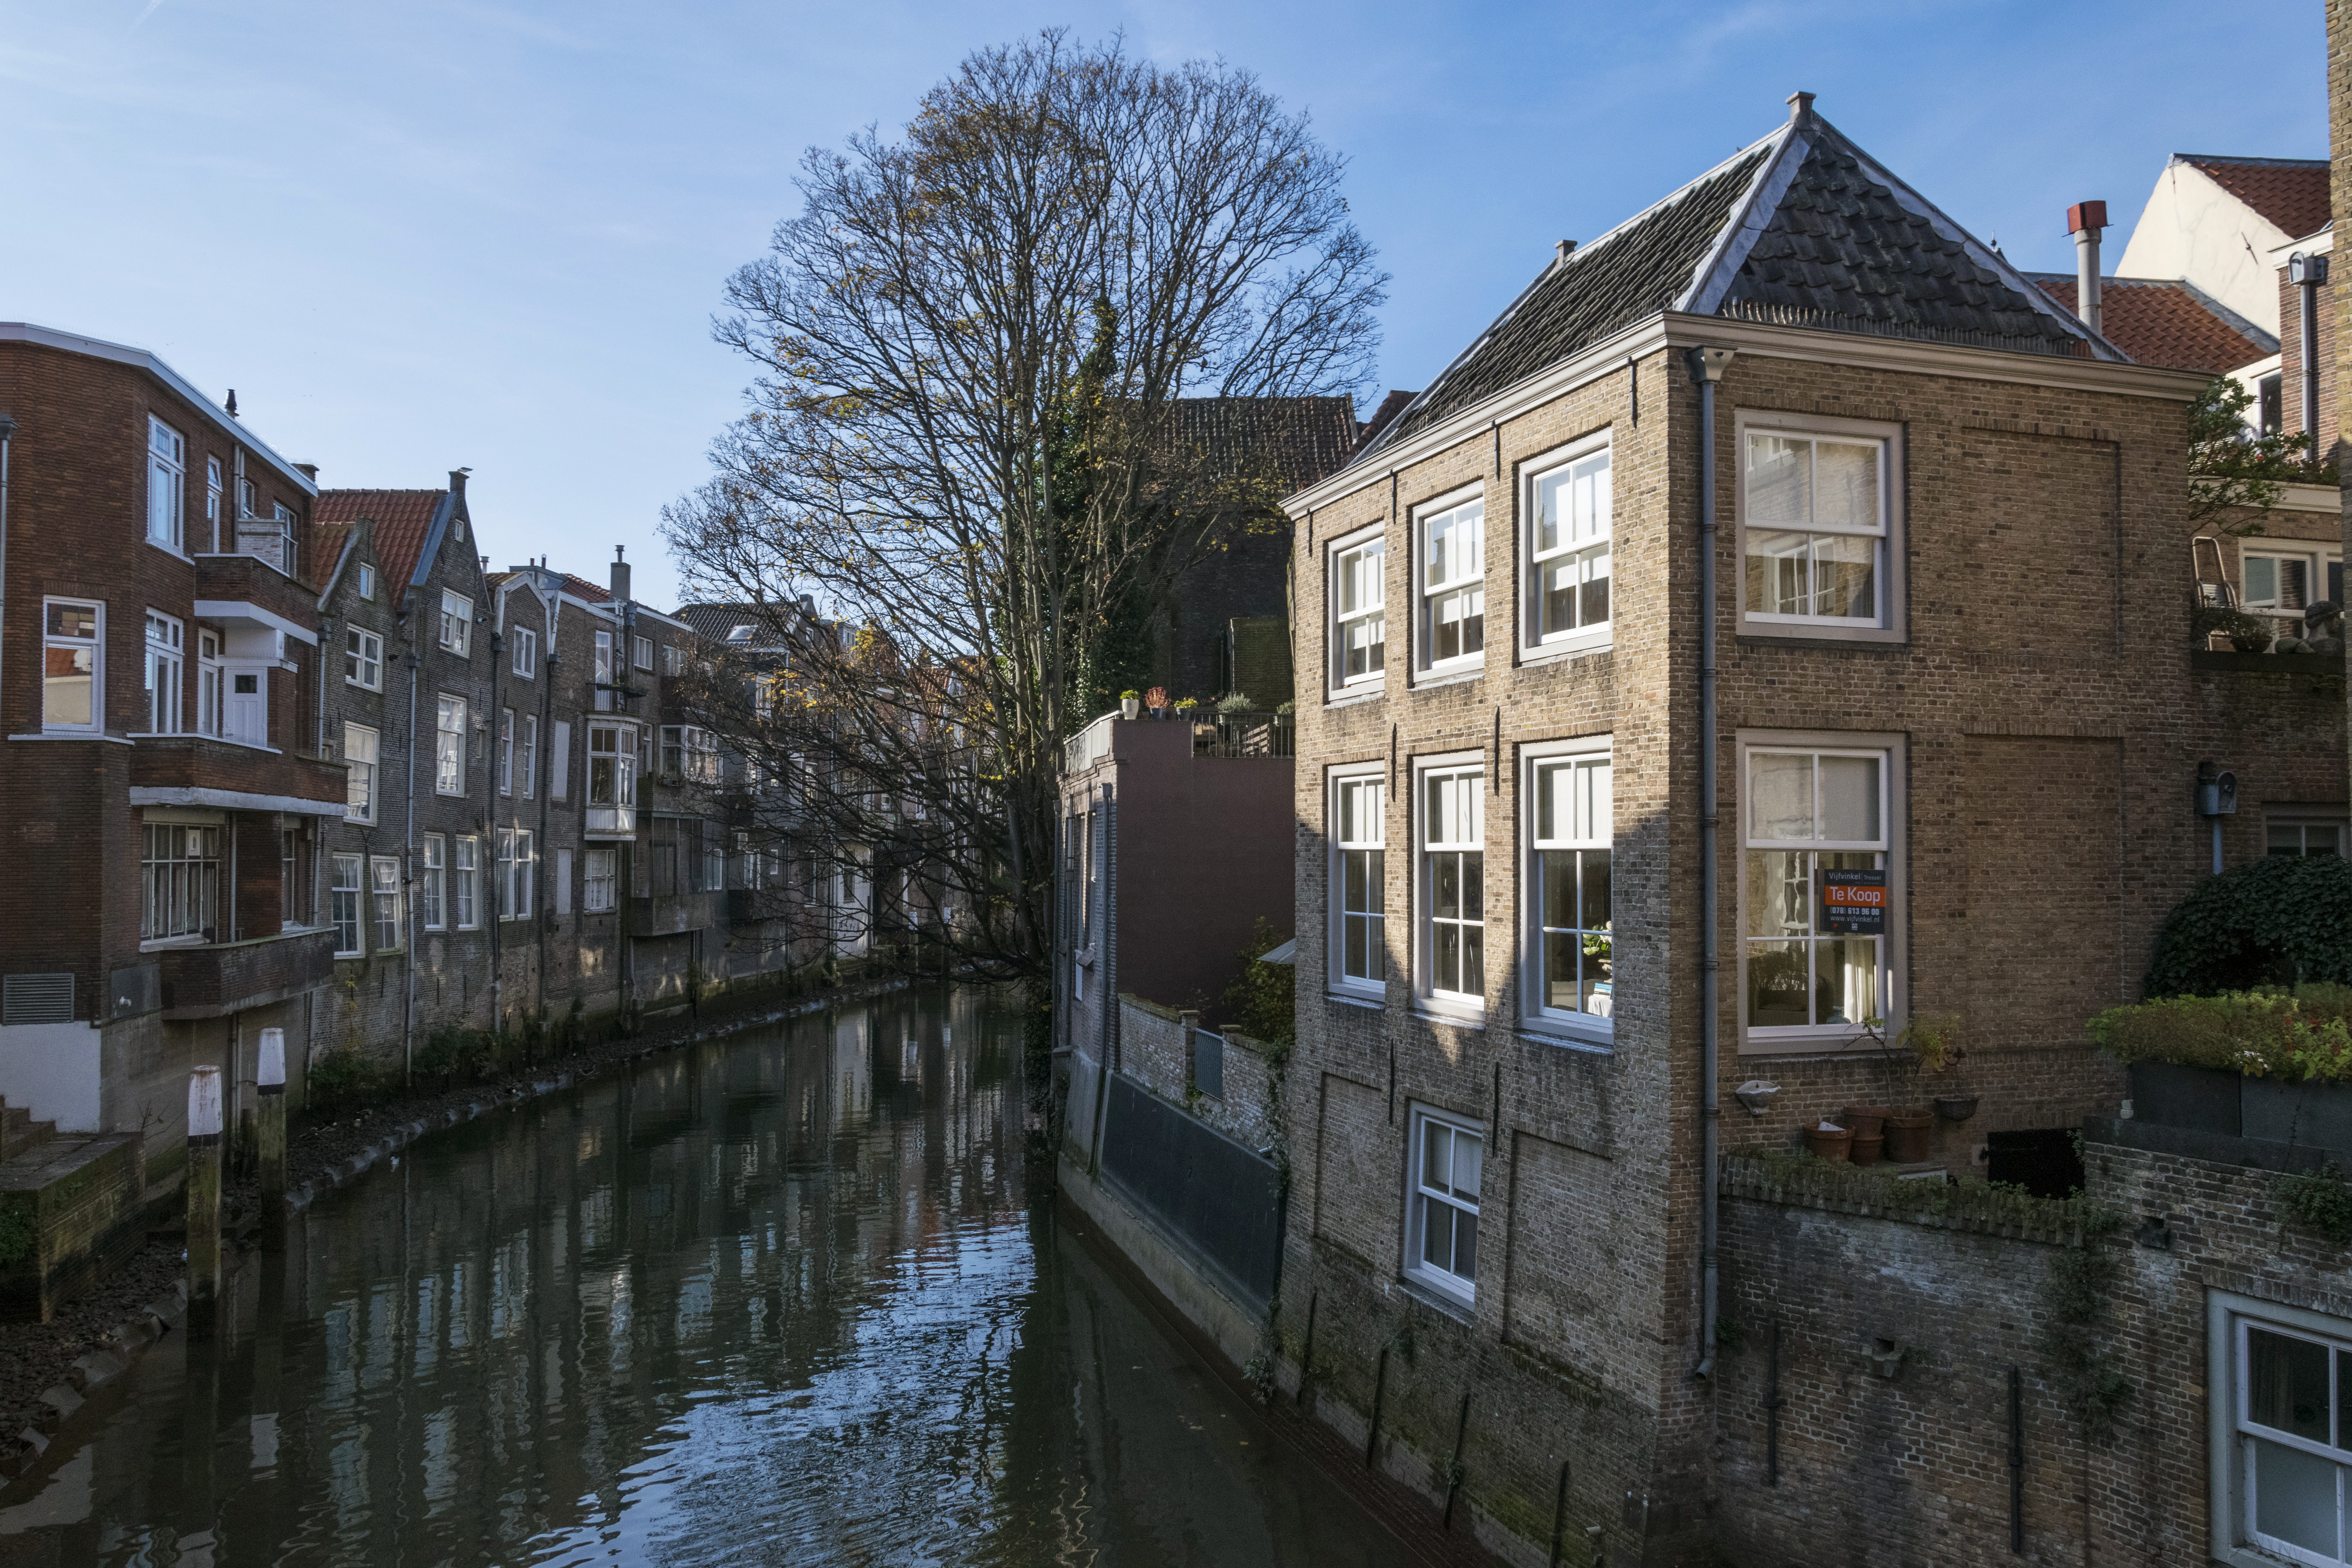
outdoor, architecture, house, town, building, home, river, canal, cottage, facade, property, nikon, historic, waterway, body of water, holland, nederland, netherlands, dutch, outdoorphotography, estate, paulvandevelde, pdvandevelde, padagudaloma, dordrecht, stadsfotografie, nederlandinfotos, historisch, stadhuis, voorstraat, stadswandeling, pvdvfotografie, pdvandeveldedordrecht, rondjedordt, dedordtevaer, voorstraathaven, dutchphotography, nederlandsefotografie, dutchphotogaraphy, totallydutch, grotekerksbuurt, neighbourhood, landform, residential area, geographical feature